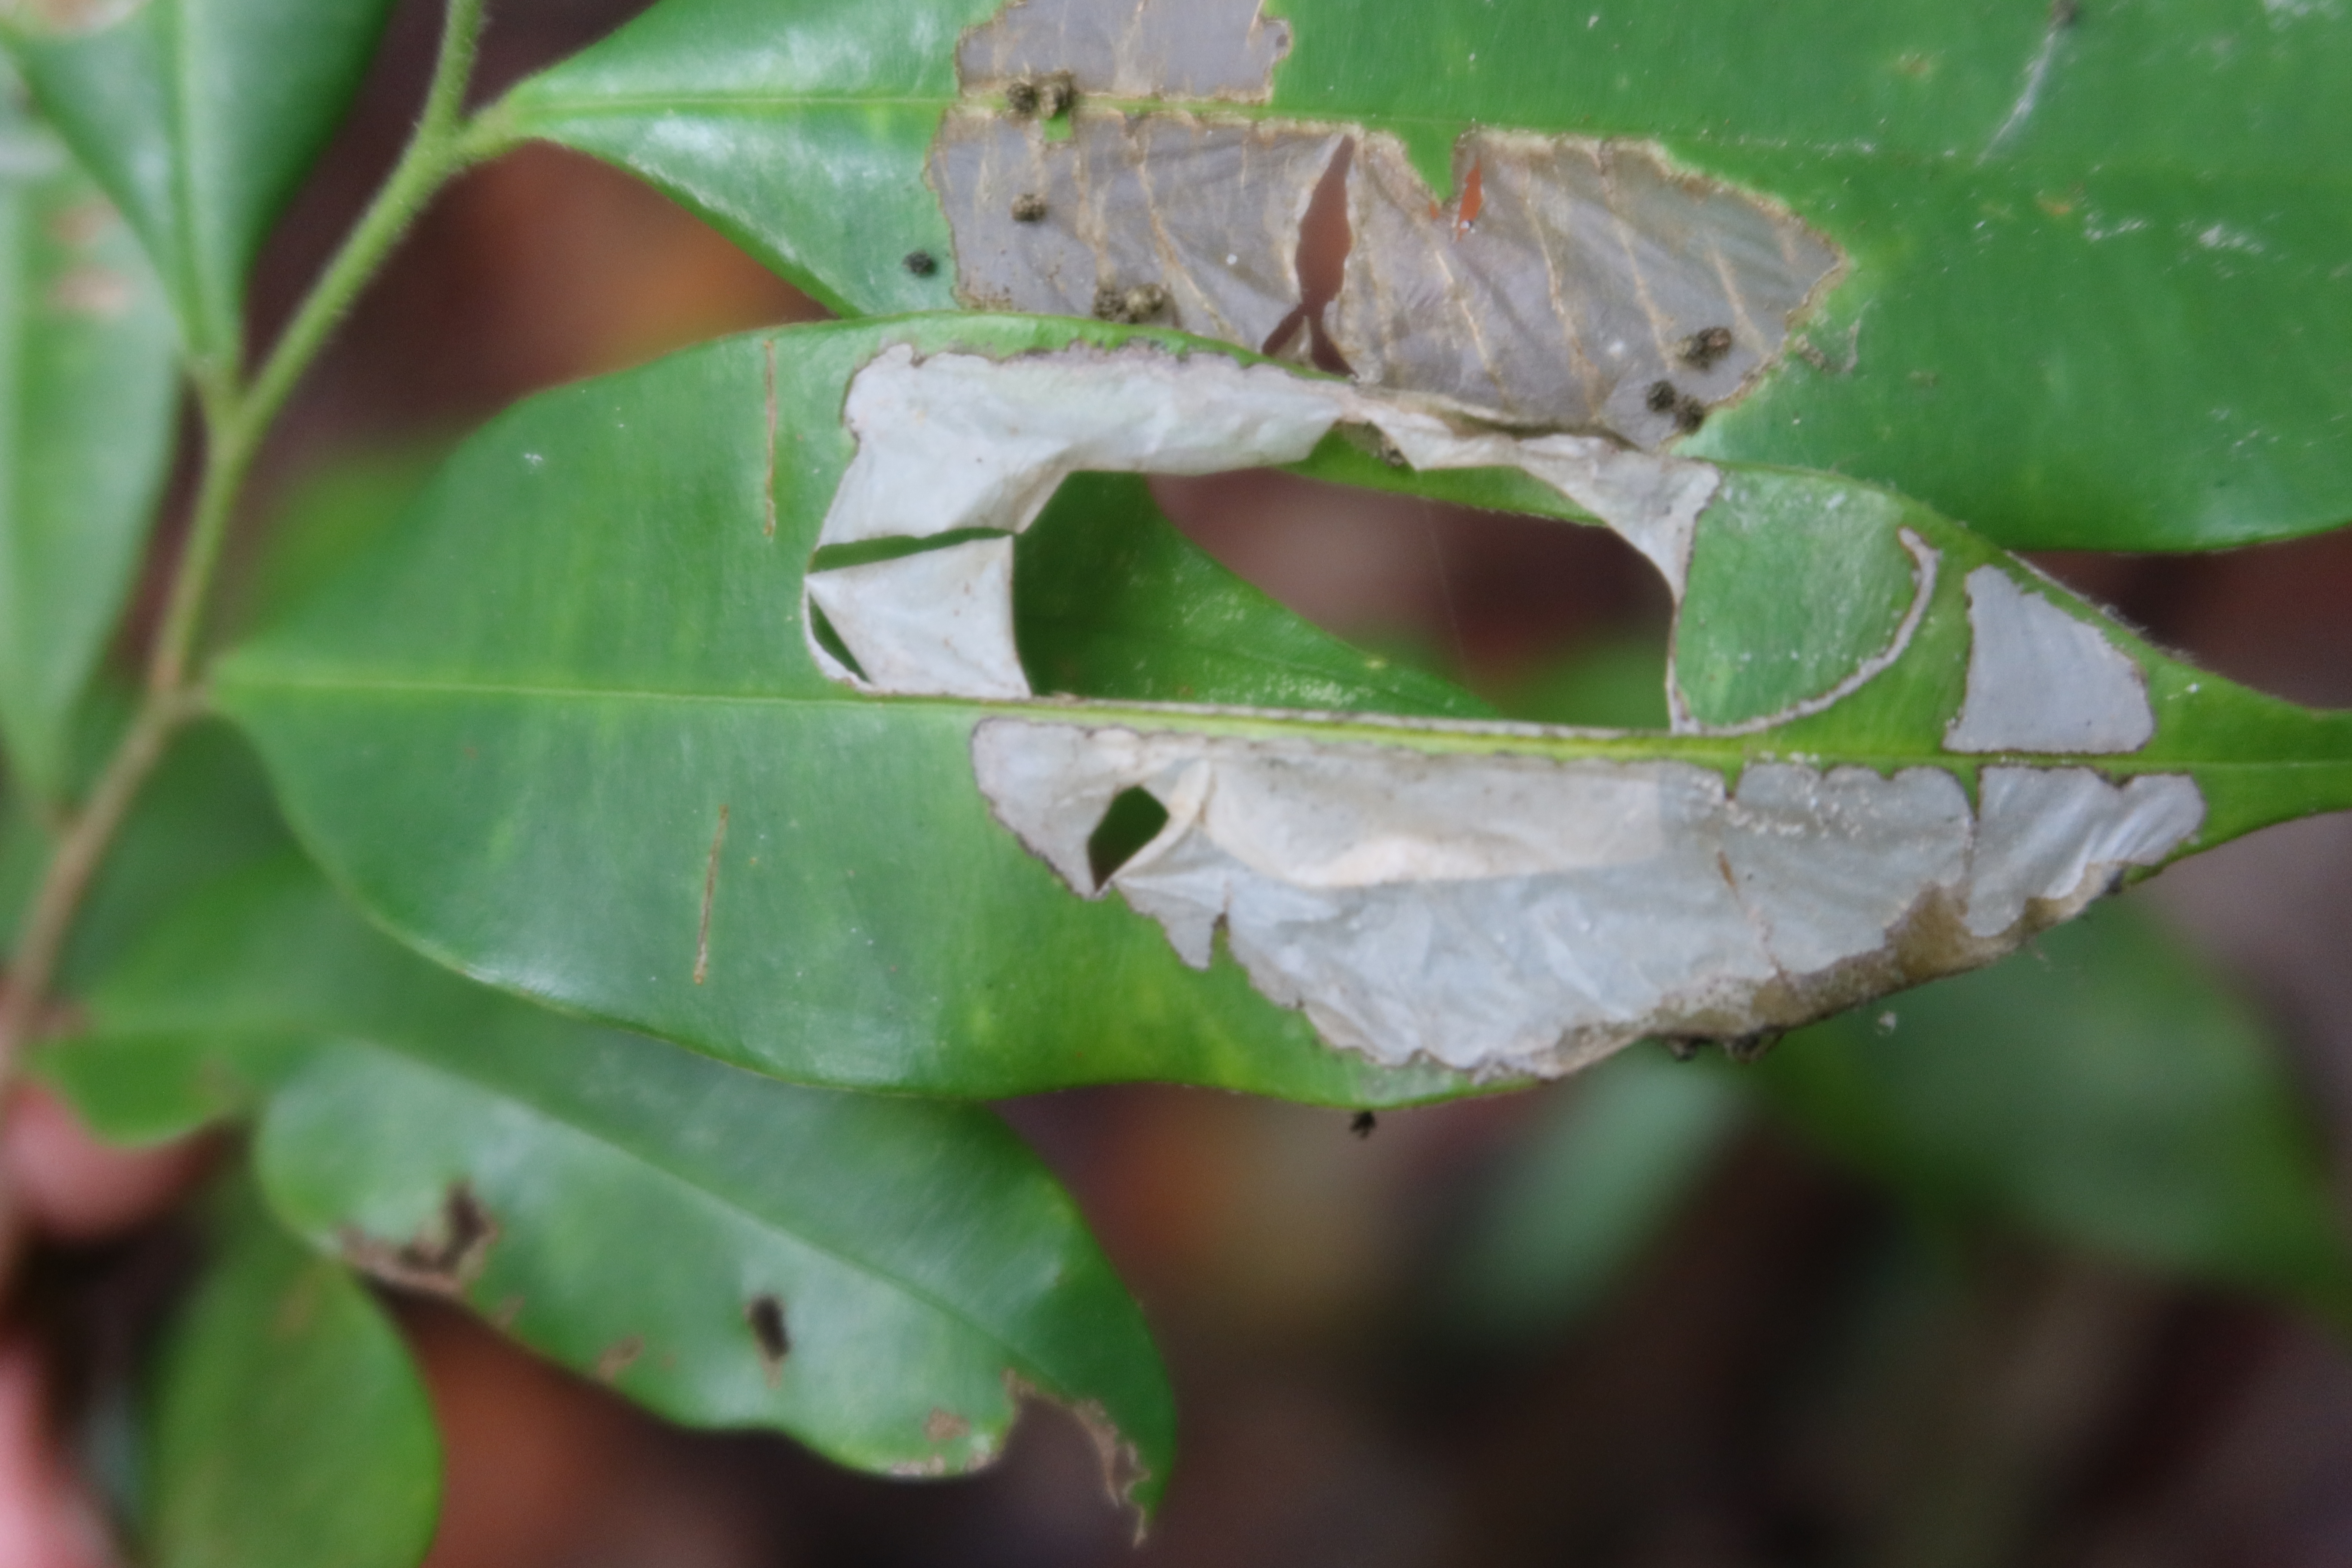
Label: Translucent lesion